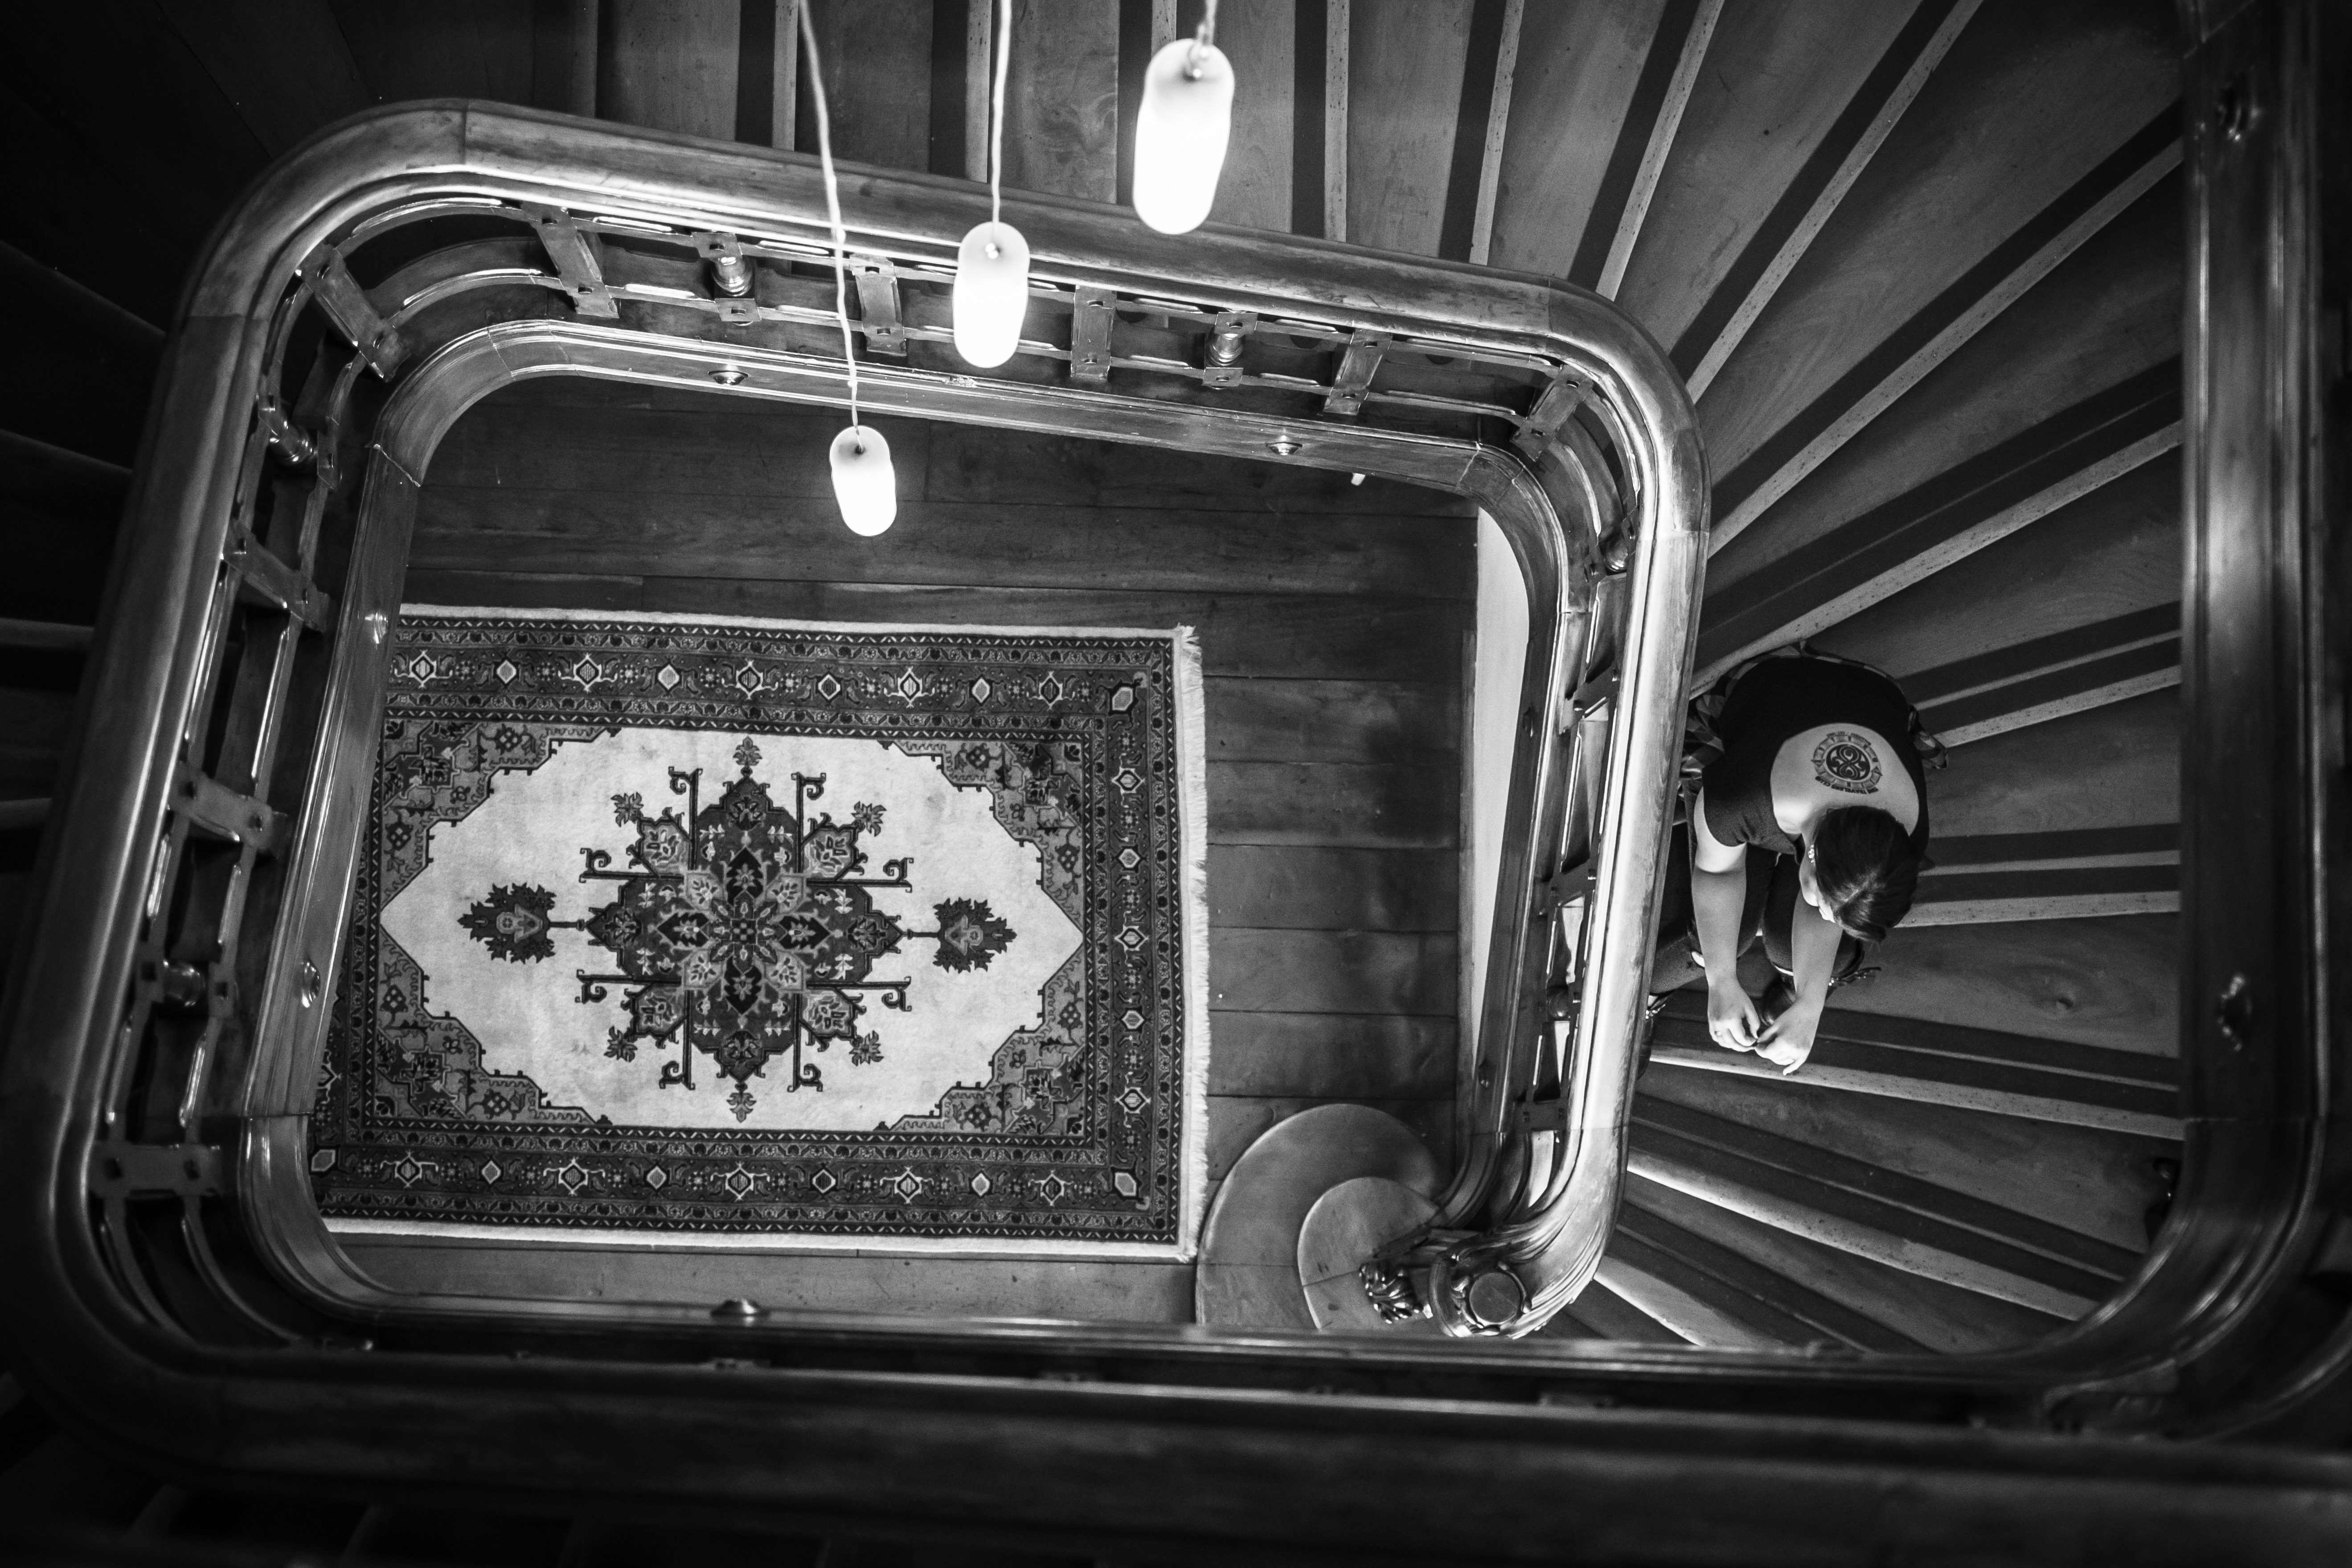
light, black and white, white, photography, wheel, window, darkness, black, monochrome, digital camera, shape, monochrome photography, single lens reflex camera